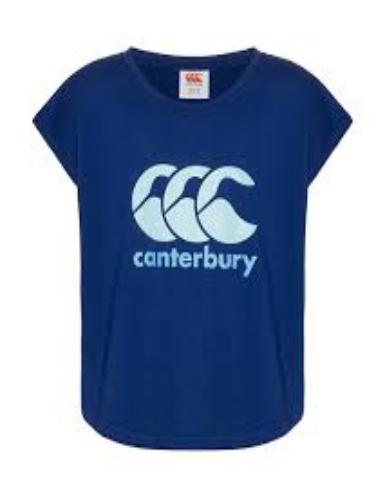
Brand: Canterbury
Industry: Clothes